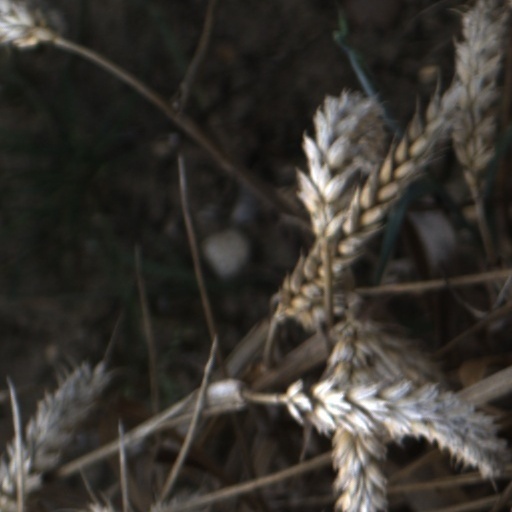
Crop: wheat